Solomon's Temple

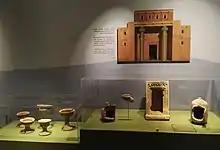
Proposed reconstruction of Solomon's Temple (2013) at Bible Lands Museum, based on 10th century BCE shrine model discovered in Khirbet Qeiyafa

The description of Solomon's Temple given in I Kings and II Chronicles is remarkably detailed, but attempts to reconstruct it have met many difficulties. The description includes various technical terms that have lost their original meaning to time. Archaeological studies have provided ancient Near Eastern counterparts for architectural features, furnishings and decorative motifs. Contemporary Israeli archaeologist Finkelstein considered Solomon's Temple to be built according to Phoenician design, and its description is in accordance with how Phoenician temples looked; others have described the structure as temple in antis. In 2011, three small portable shrines were discovered in Khirbet Qeiyafa, an archaeological site 30 km (20 mi) from Jerusalem dated to 1025–975 BCE, a range that includes the biblical date for the reigns of David and Solomon. The smaller shrines are boxes shaped with different decorations showing impressive architectonic and decorative styles. One of the excavators, Israeli archaeologist Yosef Garfinkel, suggested that the style and the decoration of these cultic objects are very similar to the biblical description of some features of Solomon's Temple.